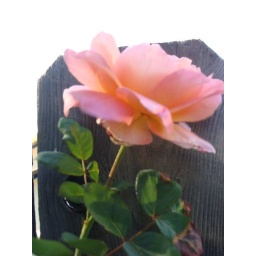
peach flower against the fence